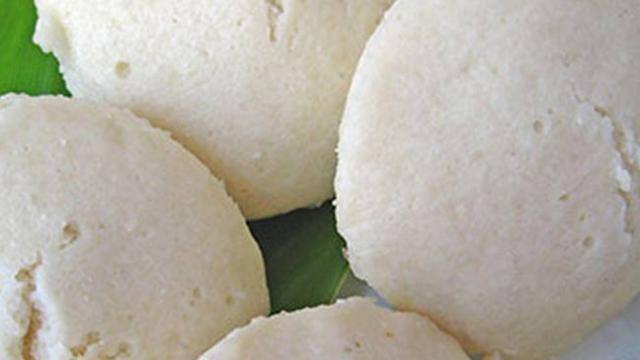
Dish: idli